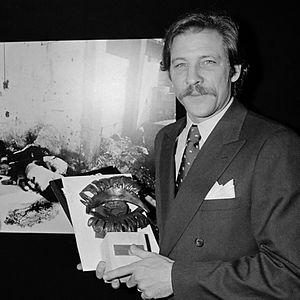
Robin Moyer est un photographe américain. Il est récipiendaire du World Press Photo of the Year.